Bile Beans

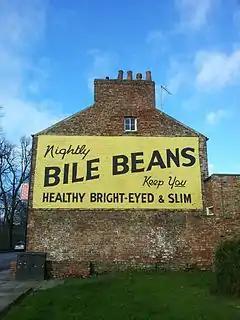
Ghost sign advertising Bile Beans, painted on the wall of 18 Lord Mayors Walk, just outside the city walls in York, England

Bile Beans was a laxative herbal tonic first marketed in the 1890s. The product supposedly contained substances extracted from an extremely rare vegetable by a fictitious chemist known as Charles Forde. In the early years, Bile Beans were marketed as "Charles Forde's Bile Beans for Biliousness", and sales relied heavily on newspaper advertisements. Among other cure-all claims, Bile Beans promised to "disperse unwanted fat" and "purify and enrich the blood".